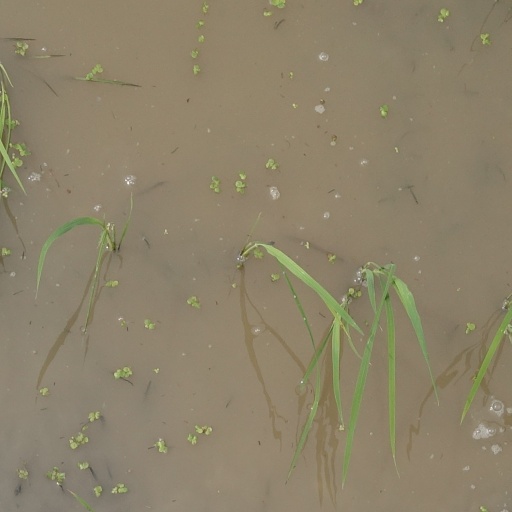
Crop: rice